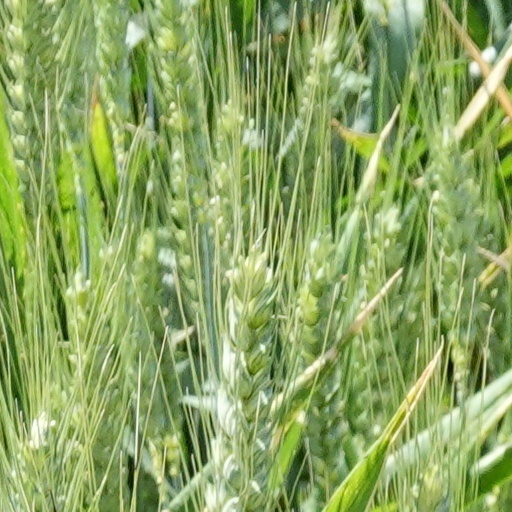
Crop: wheat